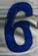
Number: 6